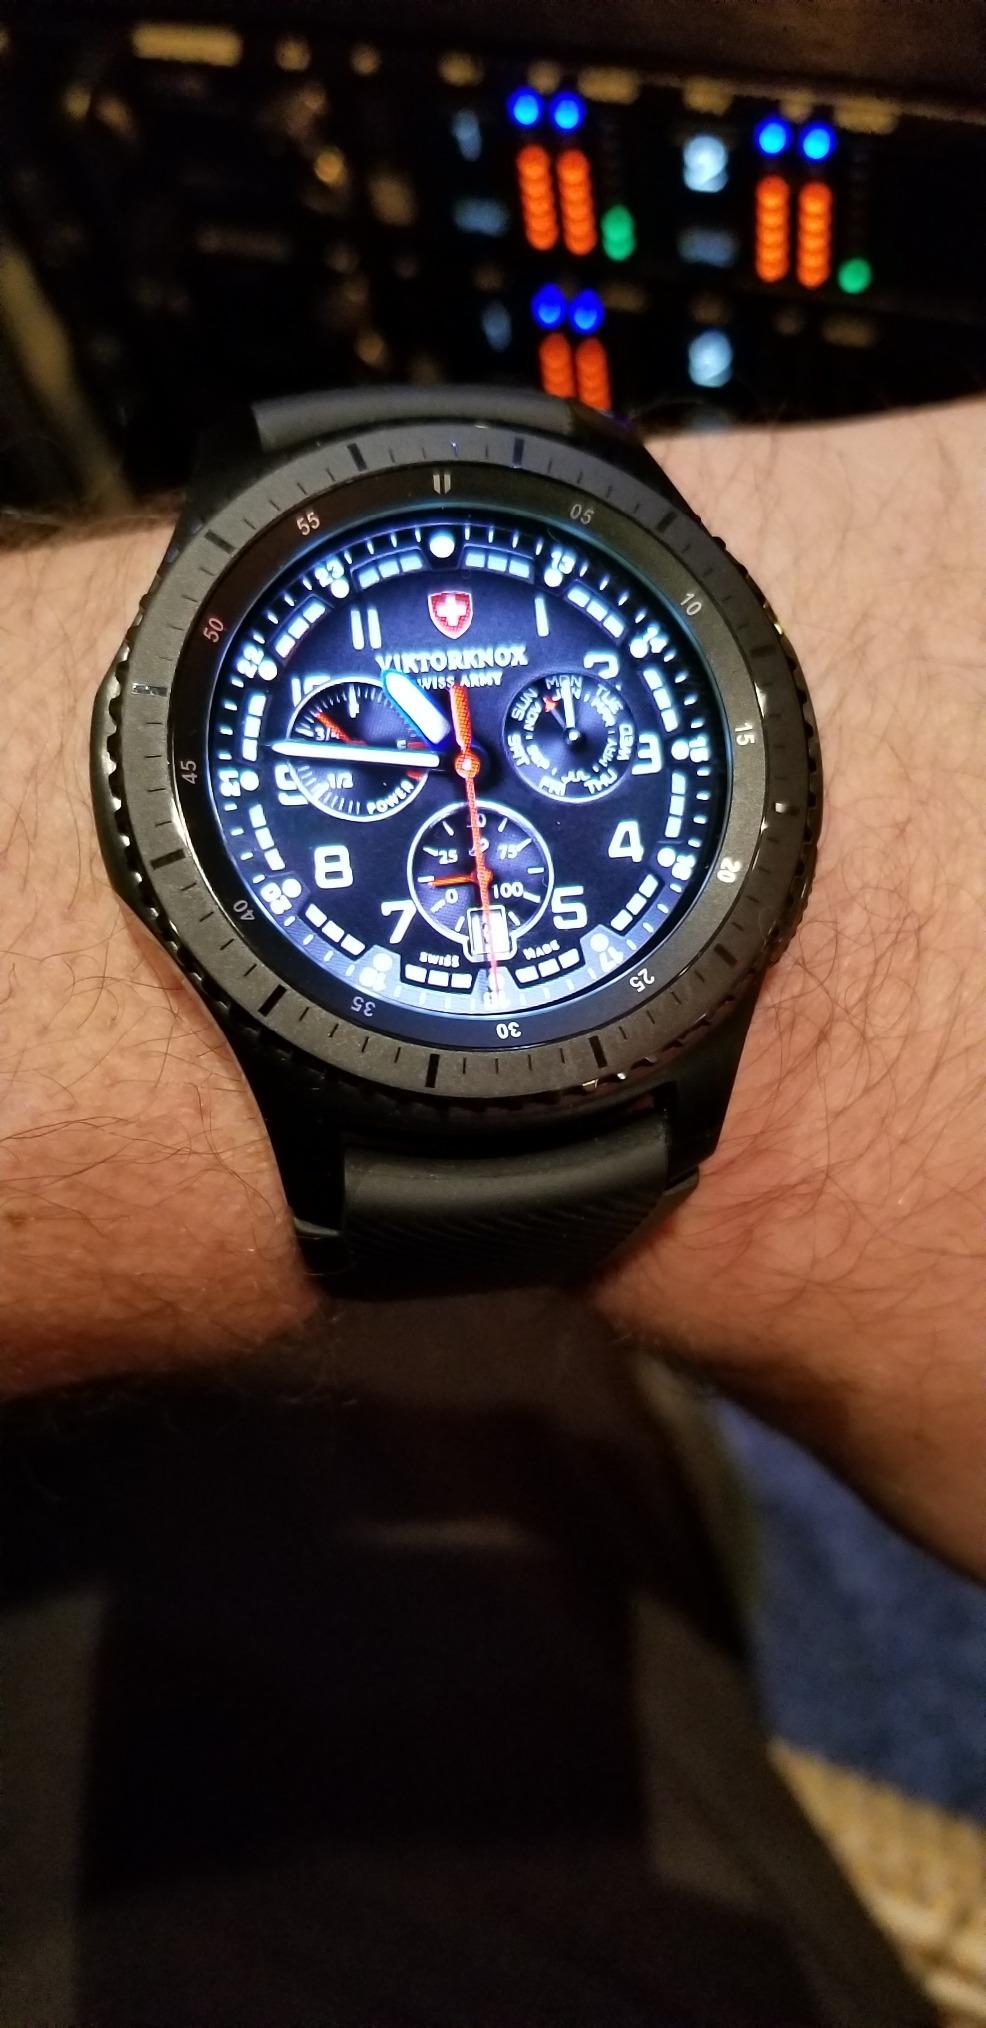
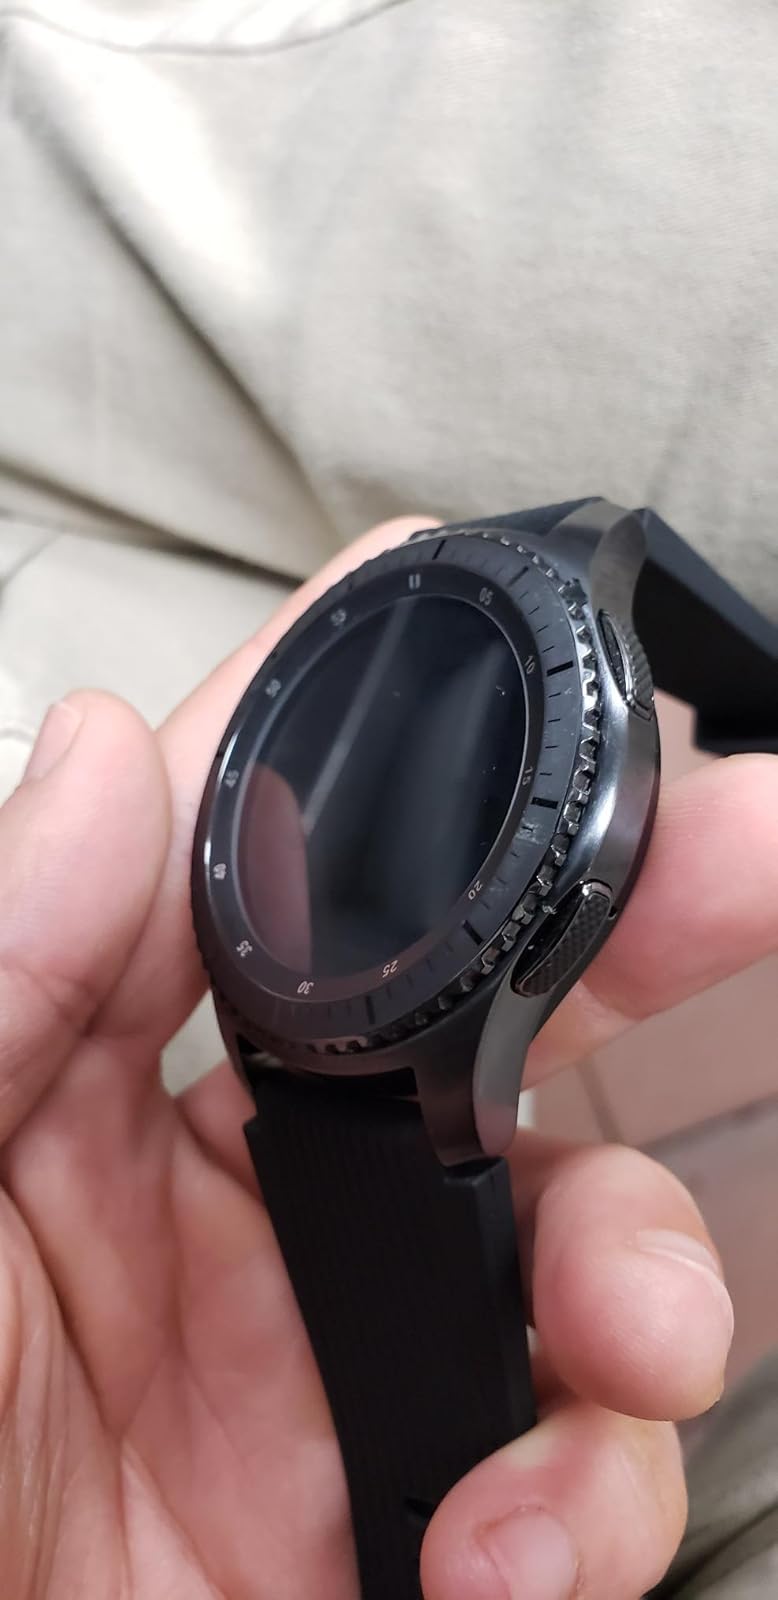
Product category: smartwatch
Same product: yes